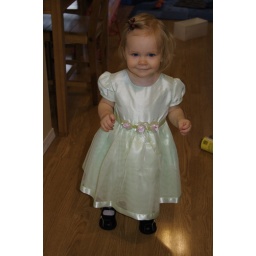
Baby girl in the dress grandma bought her